Button cell

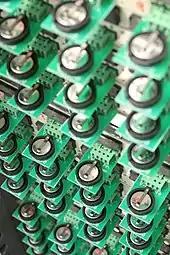
Coin cells being tested

In addition to disposable (single use) button cells, rechargeable batteries in many of the same sizes are available, with lower capacity than disposable cells. Disposable and rechargeable batteries are manufactured to fit into a holder or with solder tags for permanent connection. In equipment with a battery holder, disposable or rechargeable batteries may be used, if the voltage is compatible.